Foam latex

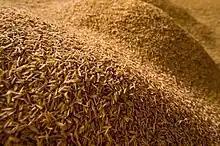
Rice husk, an organic agricultural waste product from the farming of rice. Rice husk powder can be used as a foam latex filler. (Reference 6)

These are materials that improve the structural properties of latex foam while also making it more environmentally friendly through increased biodegradability. A particular interest is using organic waste products to create these fillers.